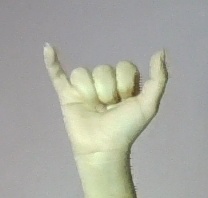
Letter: ya